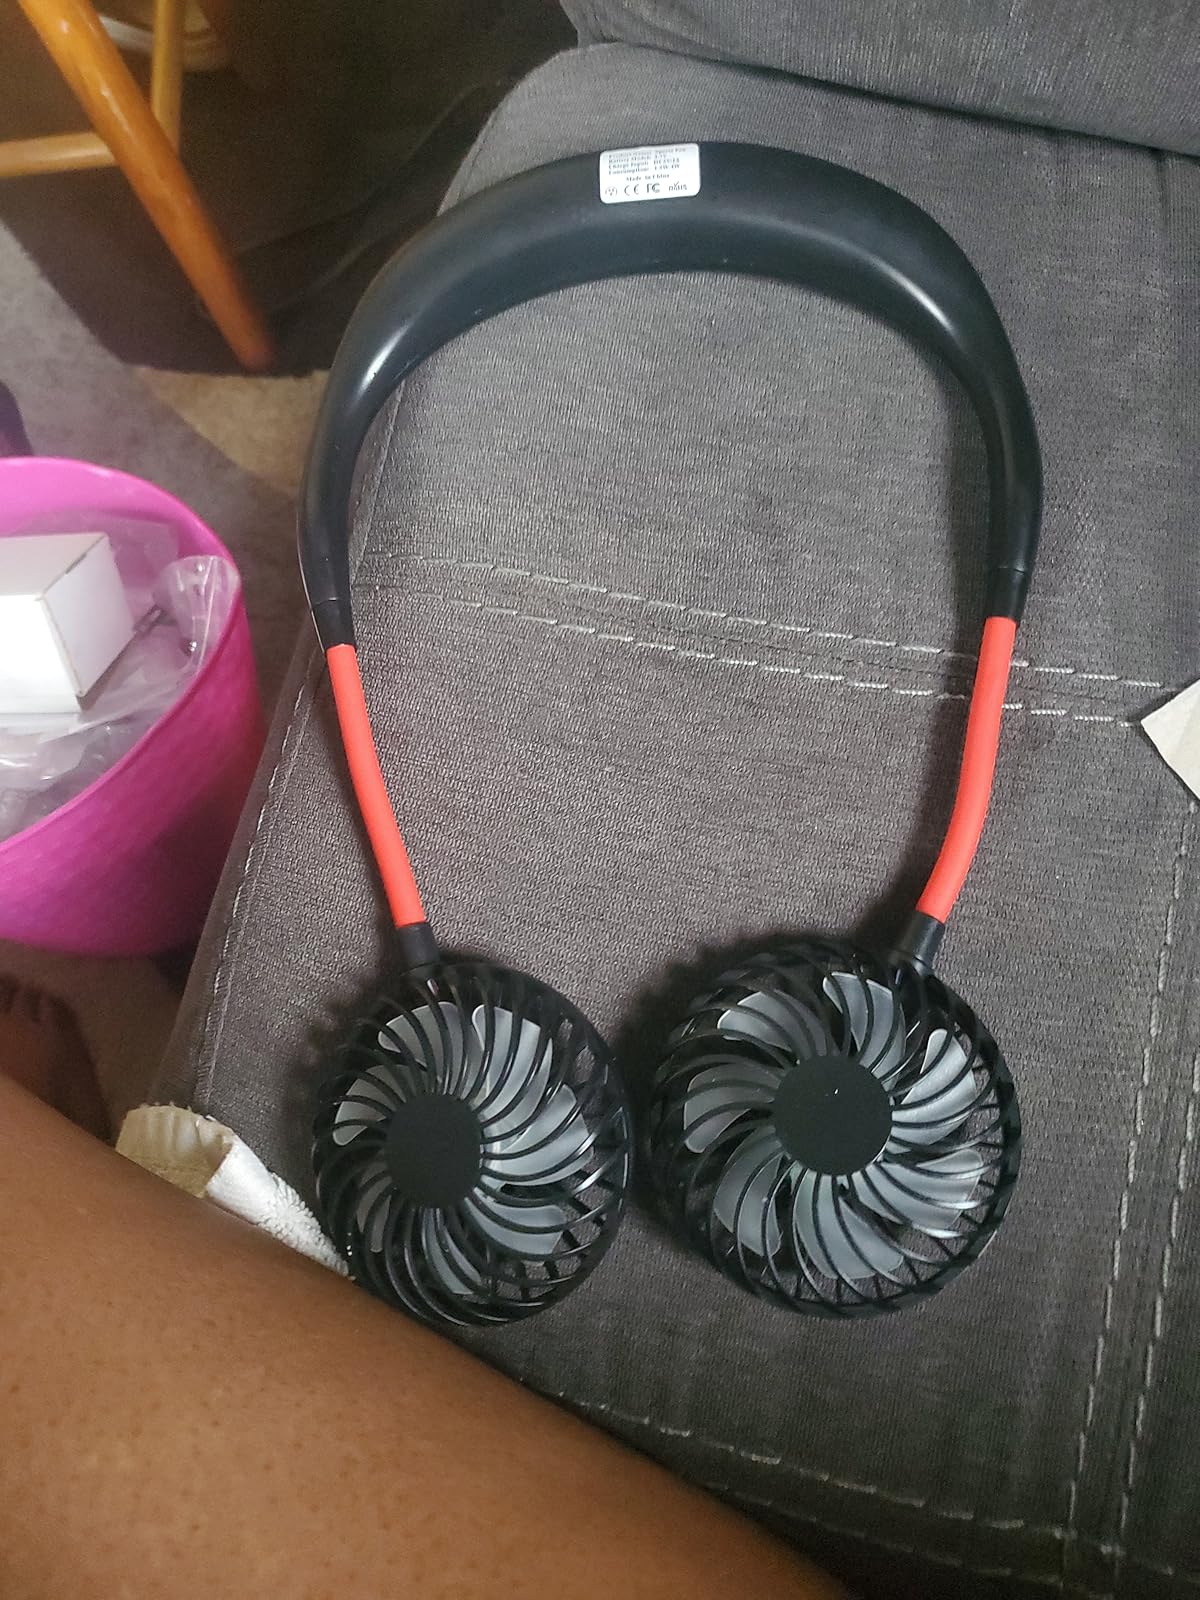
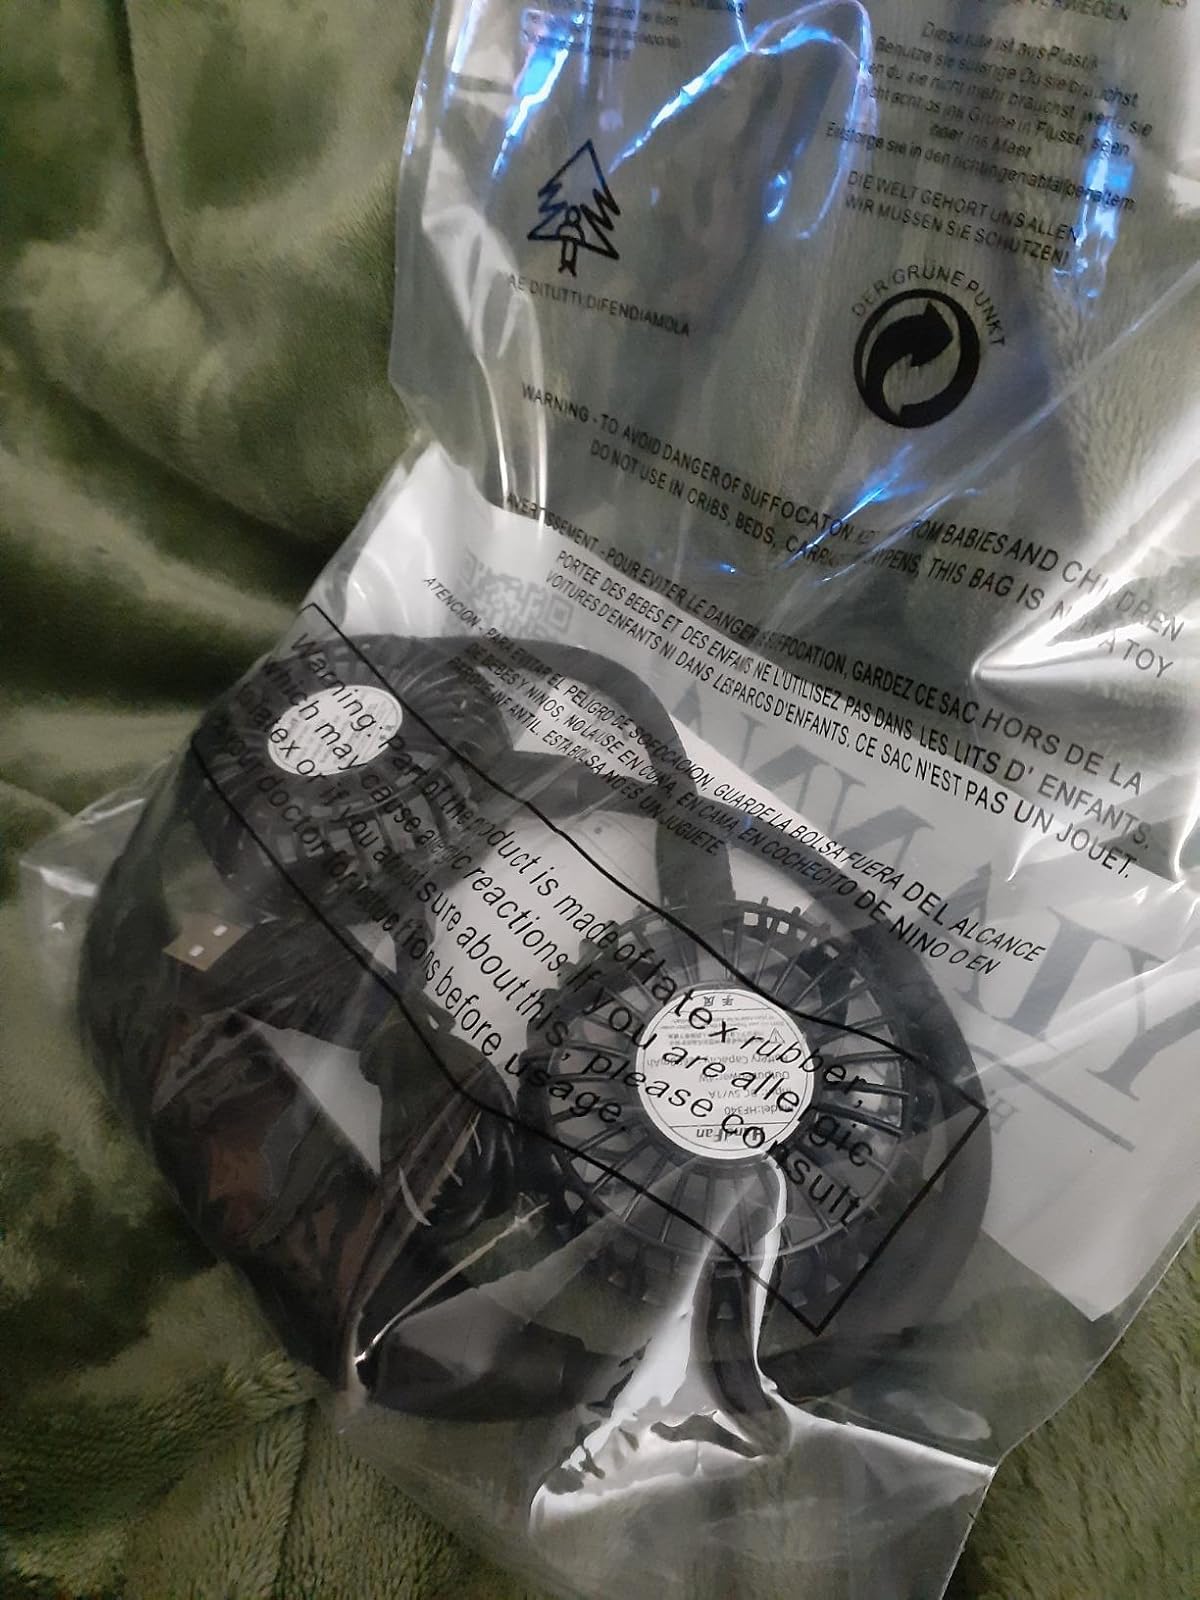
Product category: fan
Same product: no